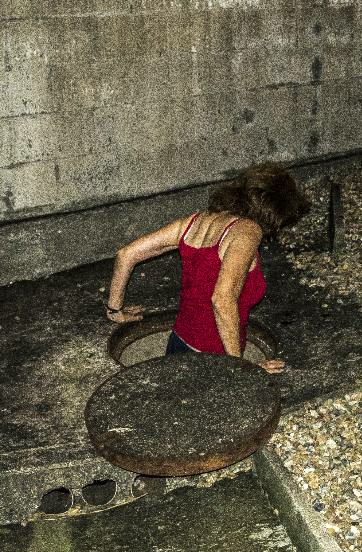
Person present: Yes